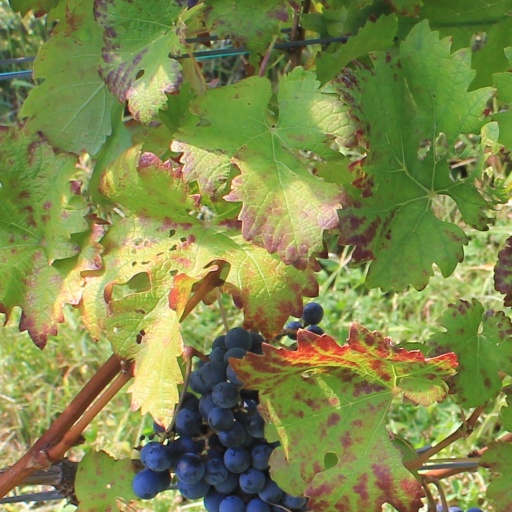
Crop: grape